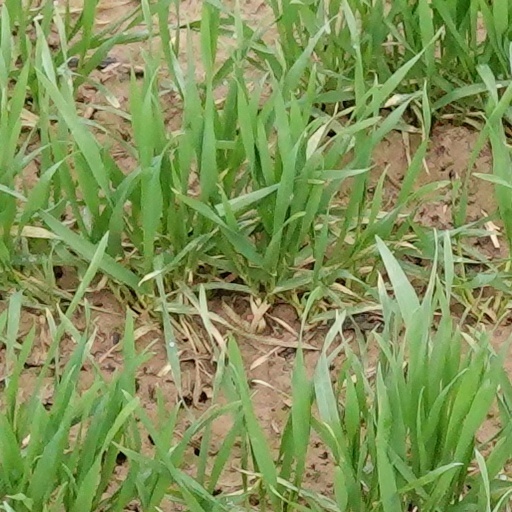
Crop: wheat